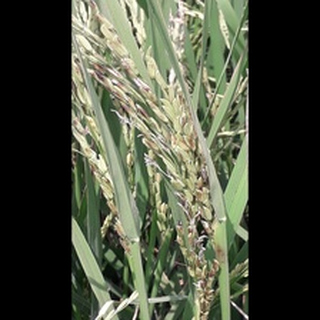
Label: diseased_rice